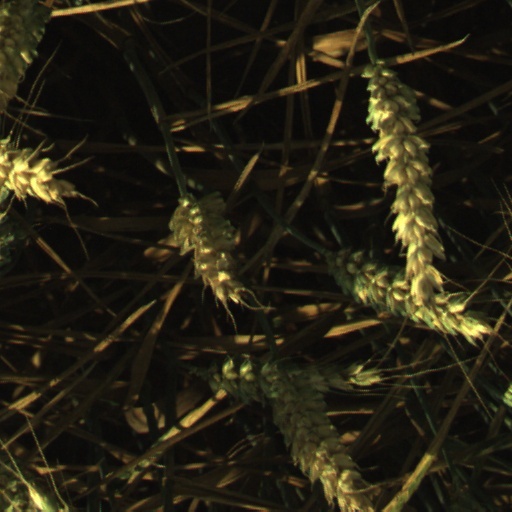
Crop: wheat